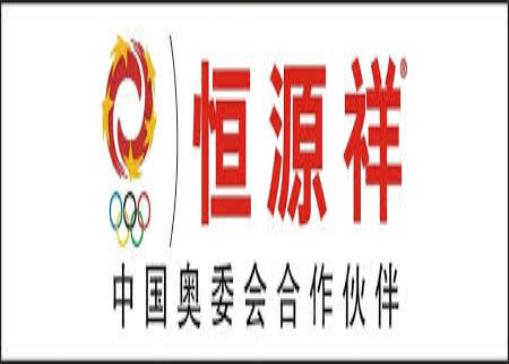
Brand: HengYuXiang
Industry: Necessities